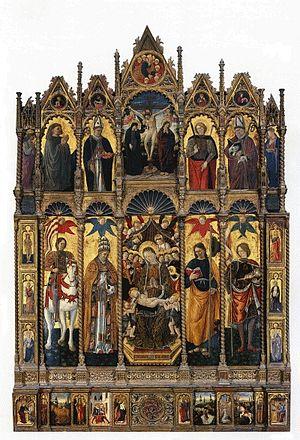
L'école de Camerino est une écoles italiennes de peinture du style gothique tardif au style renaissant, qui a fleuri en Italie centrale à Camerino dans la Région des Marches.
Giovanni di Pier Matteo Boccati da Camerino, plus simplement Giovanni Boccati est un peintre italien de style gothique, originaire des Marches et, connu et actif en Ombrie de 1444 à 1480.
Belforte del Chienti est une commune italienne d'environ 1 800 habitants, située dans la province de Macerata, dans la région Marches, en Italie centrale.L'
Les Marches sont une région d'Italie centrale dont le siège se situe dans la Ville portuaire d'Ancône, et qui compte 1,528 210 millions d'habitants sur 9 401,38 km² au 30 avril 2018.